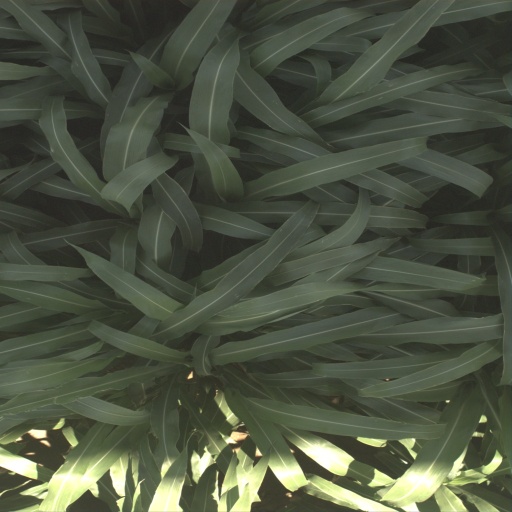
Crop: sorghum